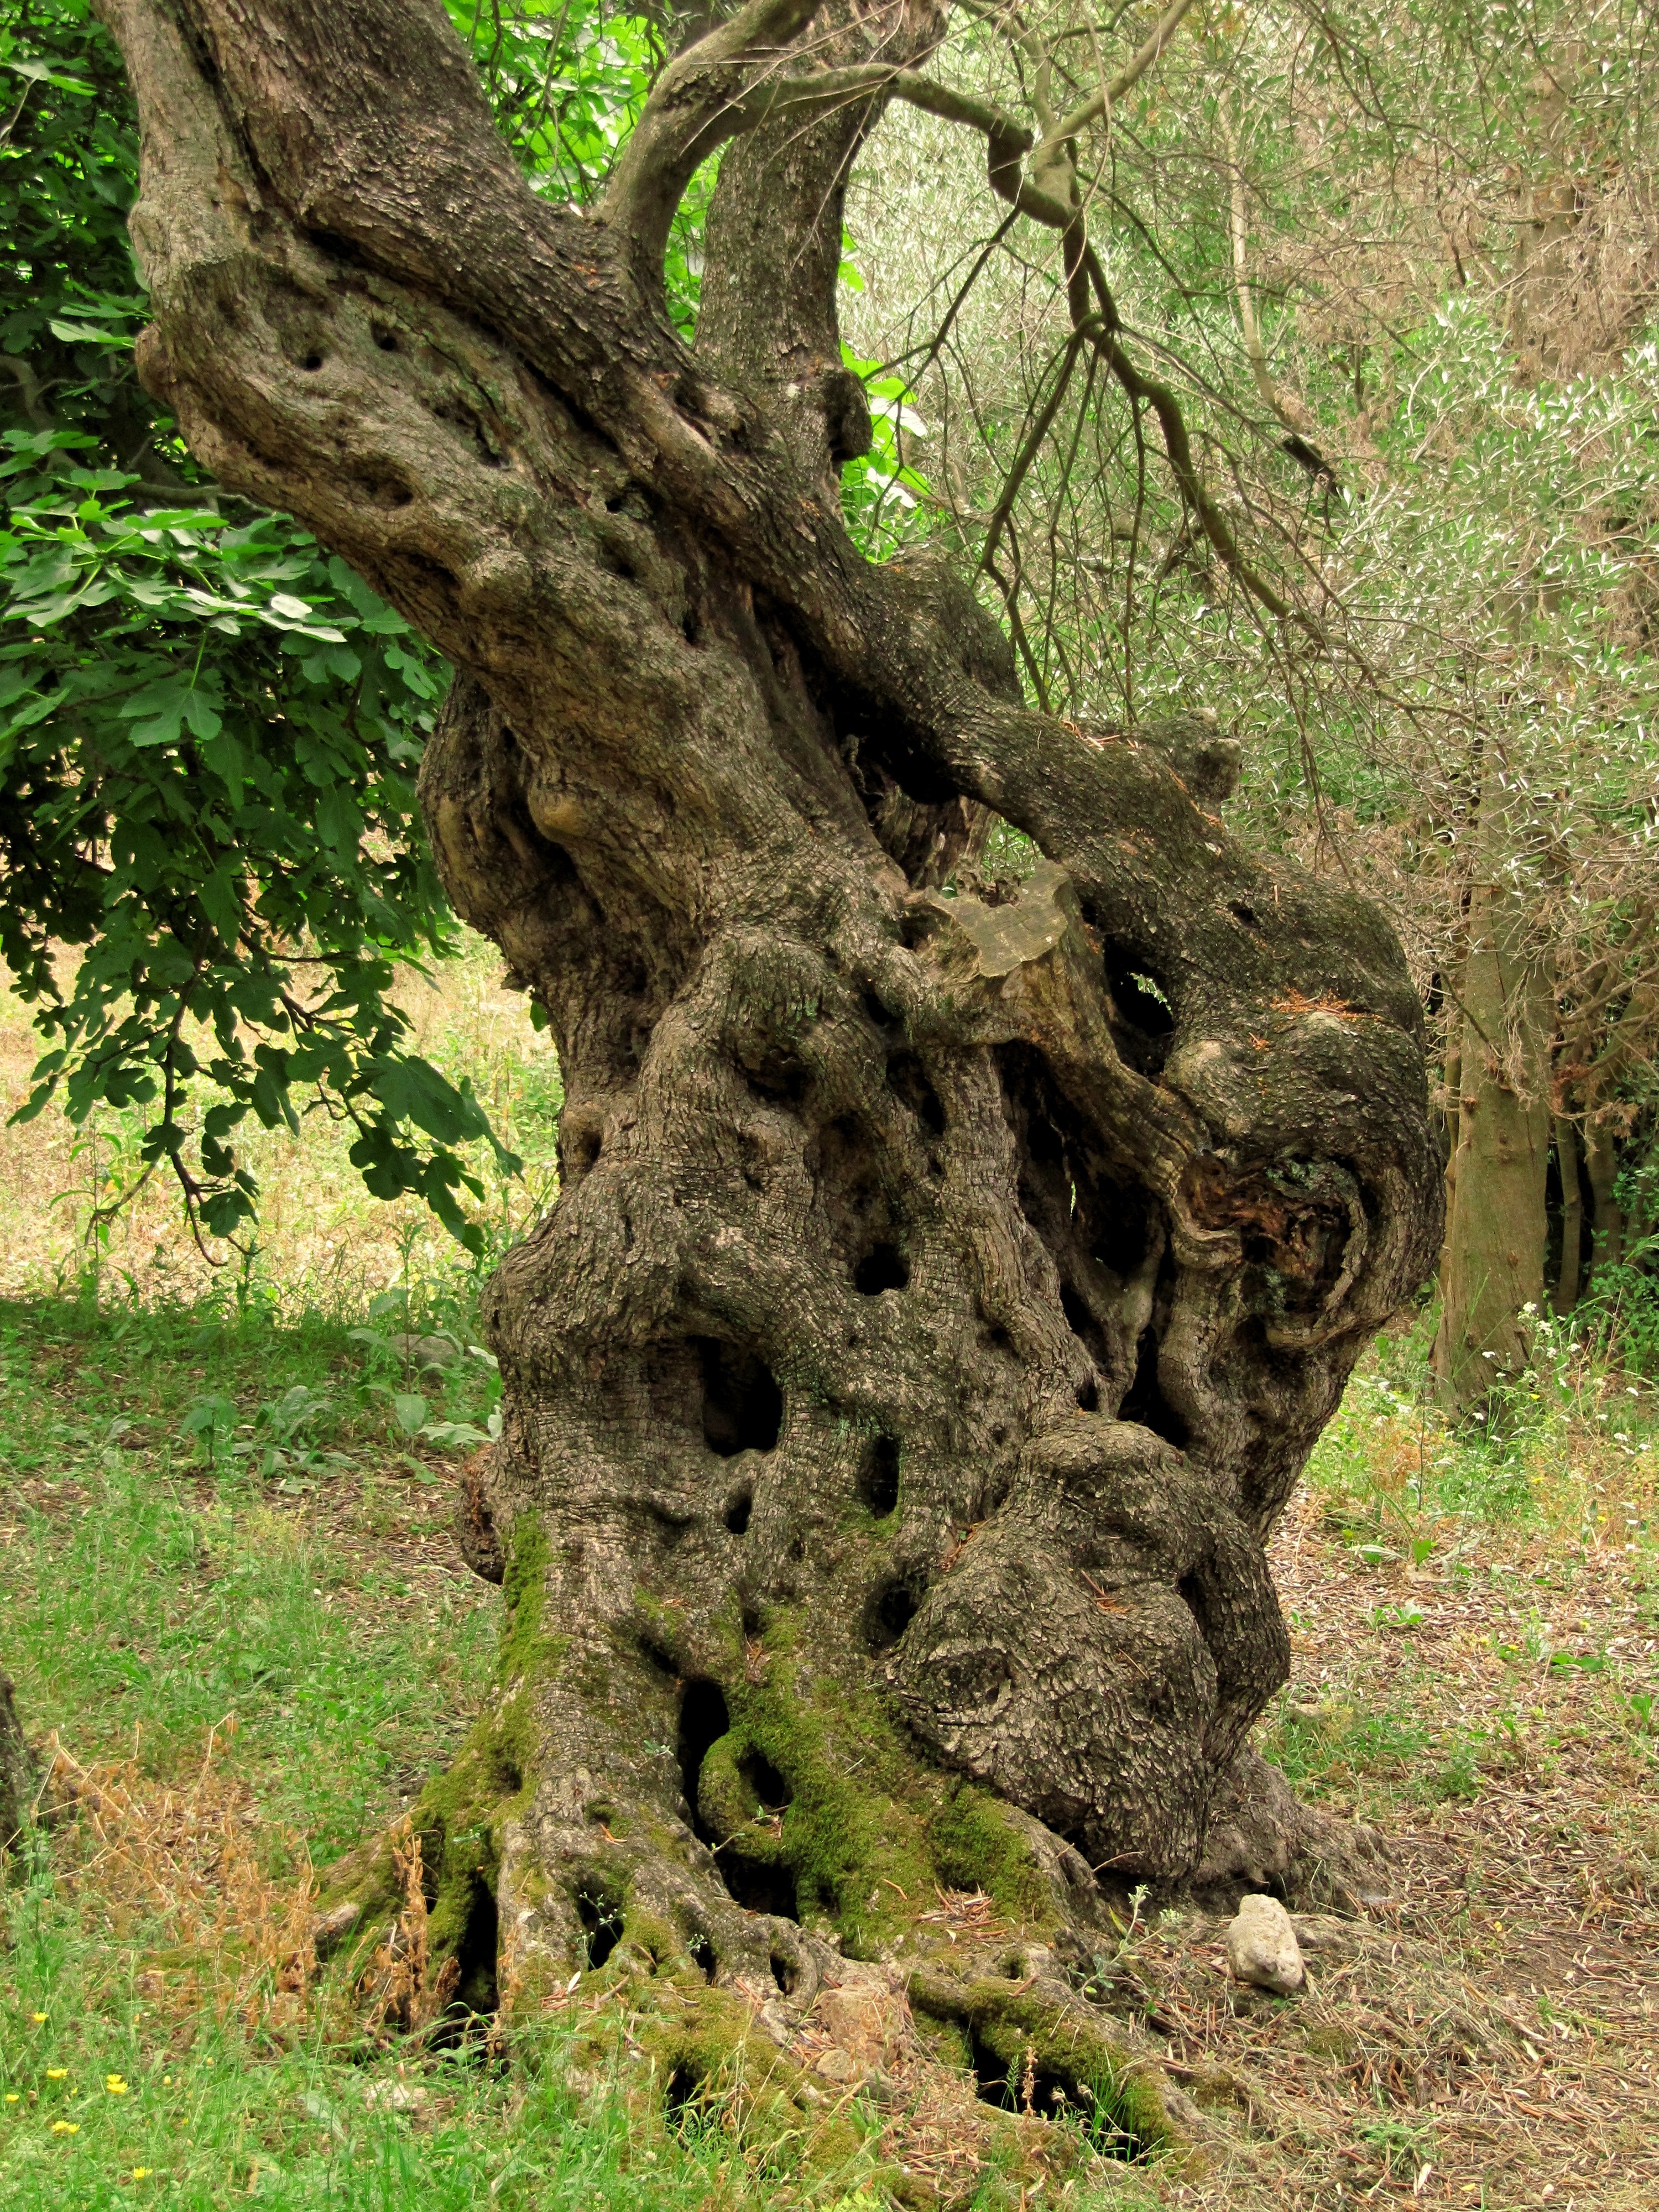
tree, plant, flower, trunk, produce, botany, flora, root, deciduous, oak, greece, woodland, olive, corfu, olive tree, flowering plant, woody plant, land plant